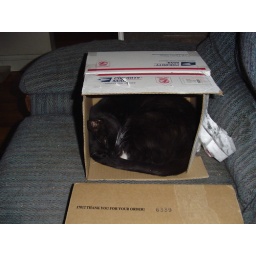
Katy sleeping in her box